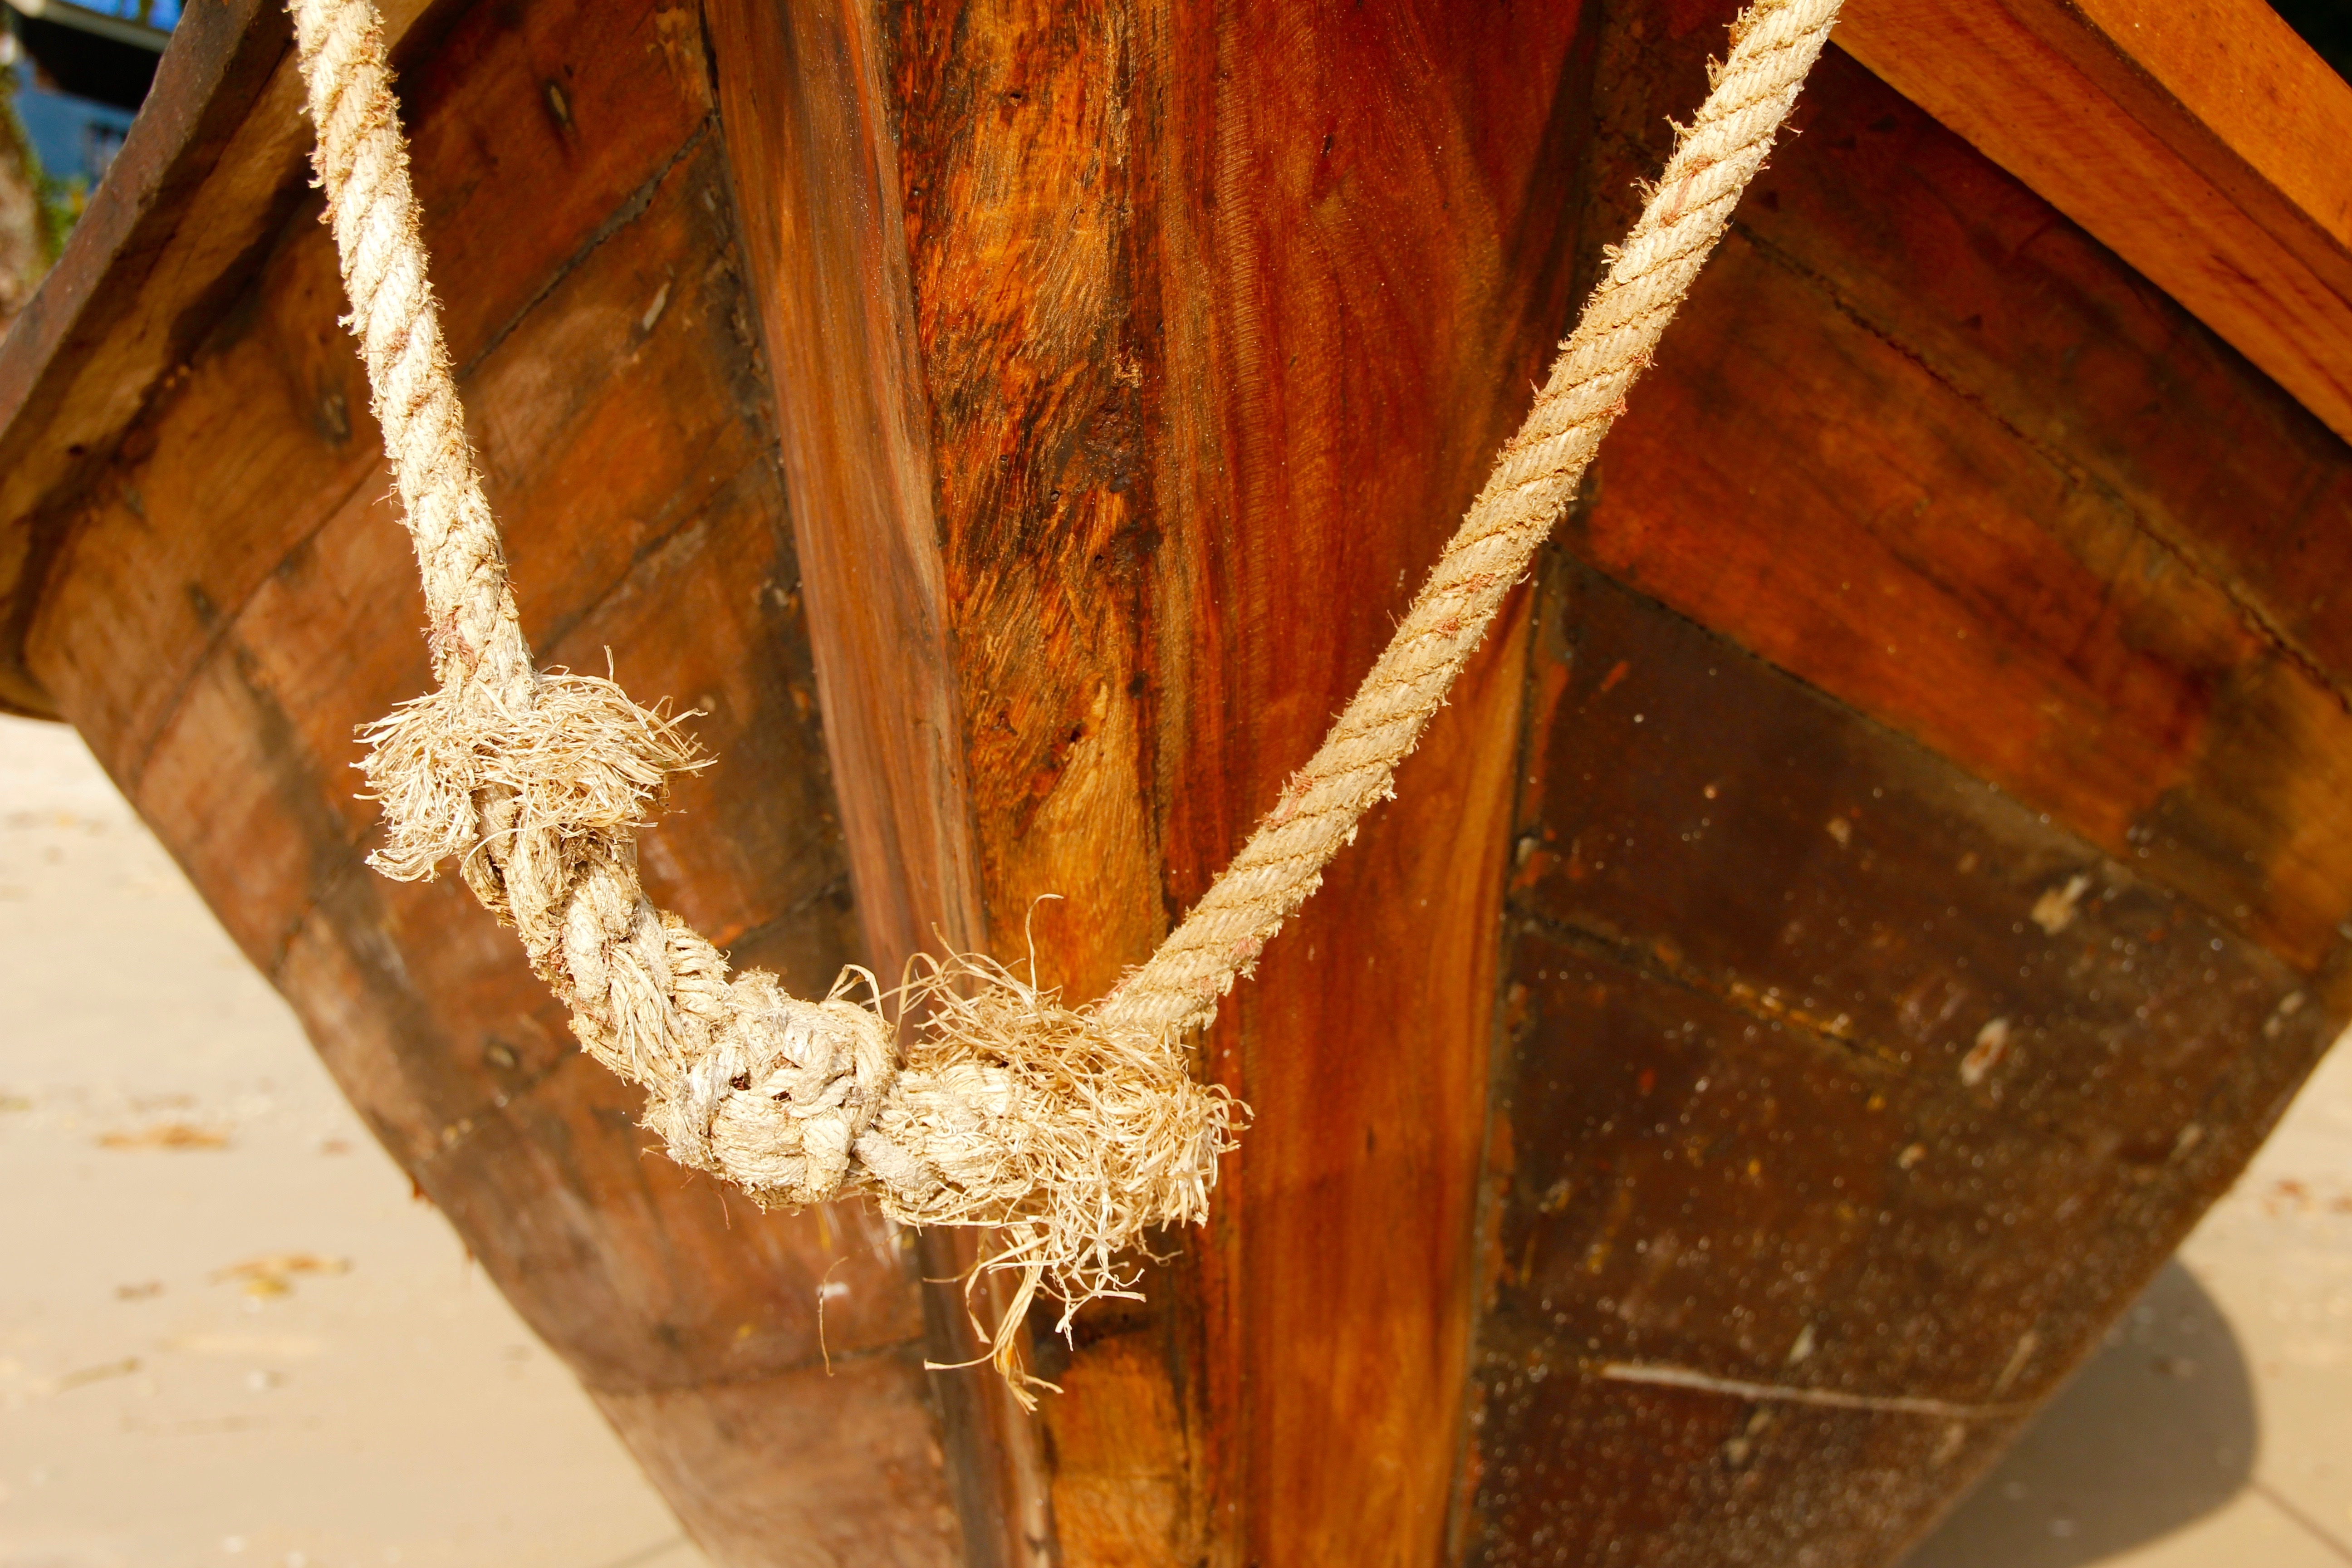
water, dew, rope, wood, ship, boot, port, lighting, close up, knitting, strand, leash, carving, shipping, maritime, knot, cordage, ship traffic jams, fixing, ship accessories, twisted ropes, man made object